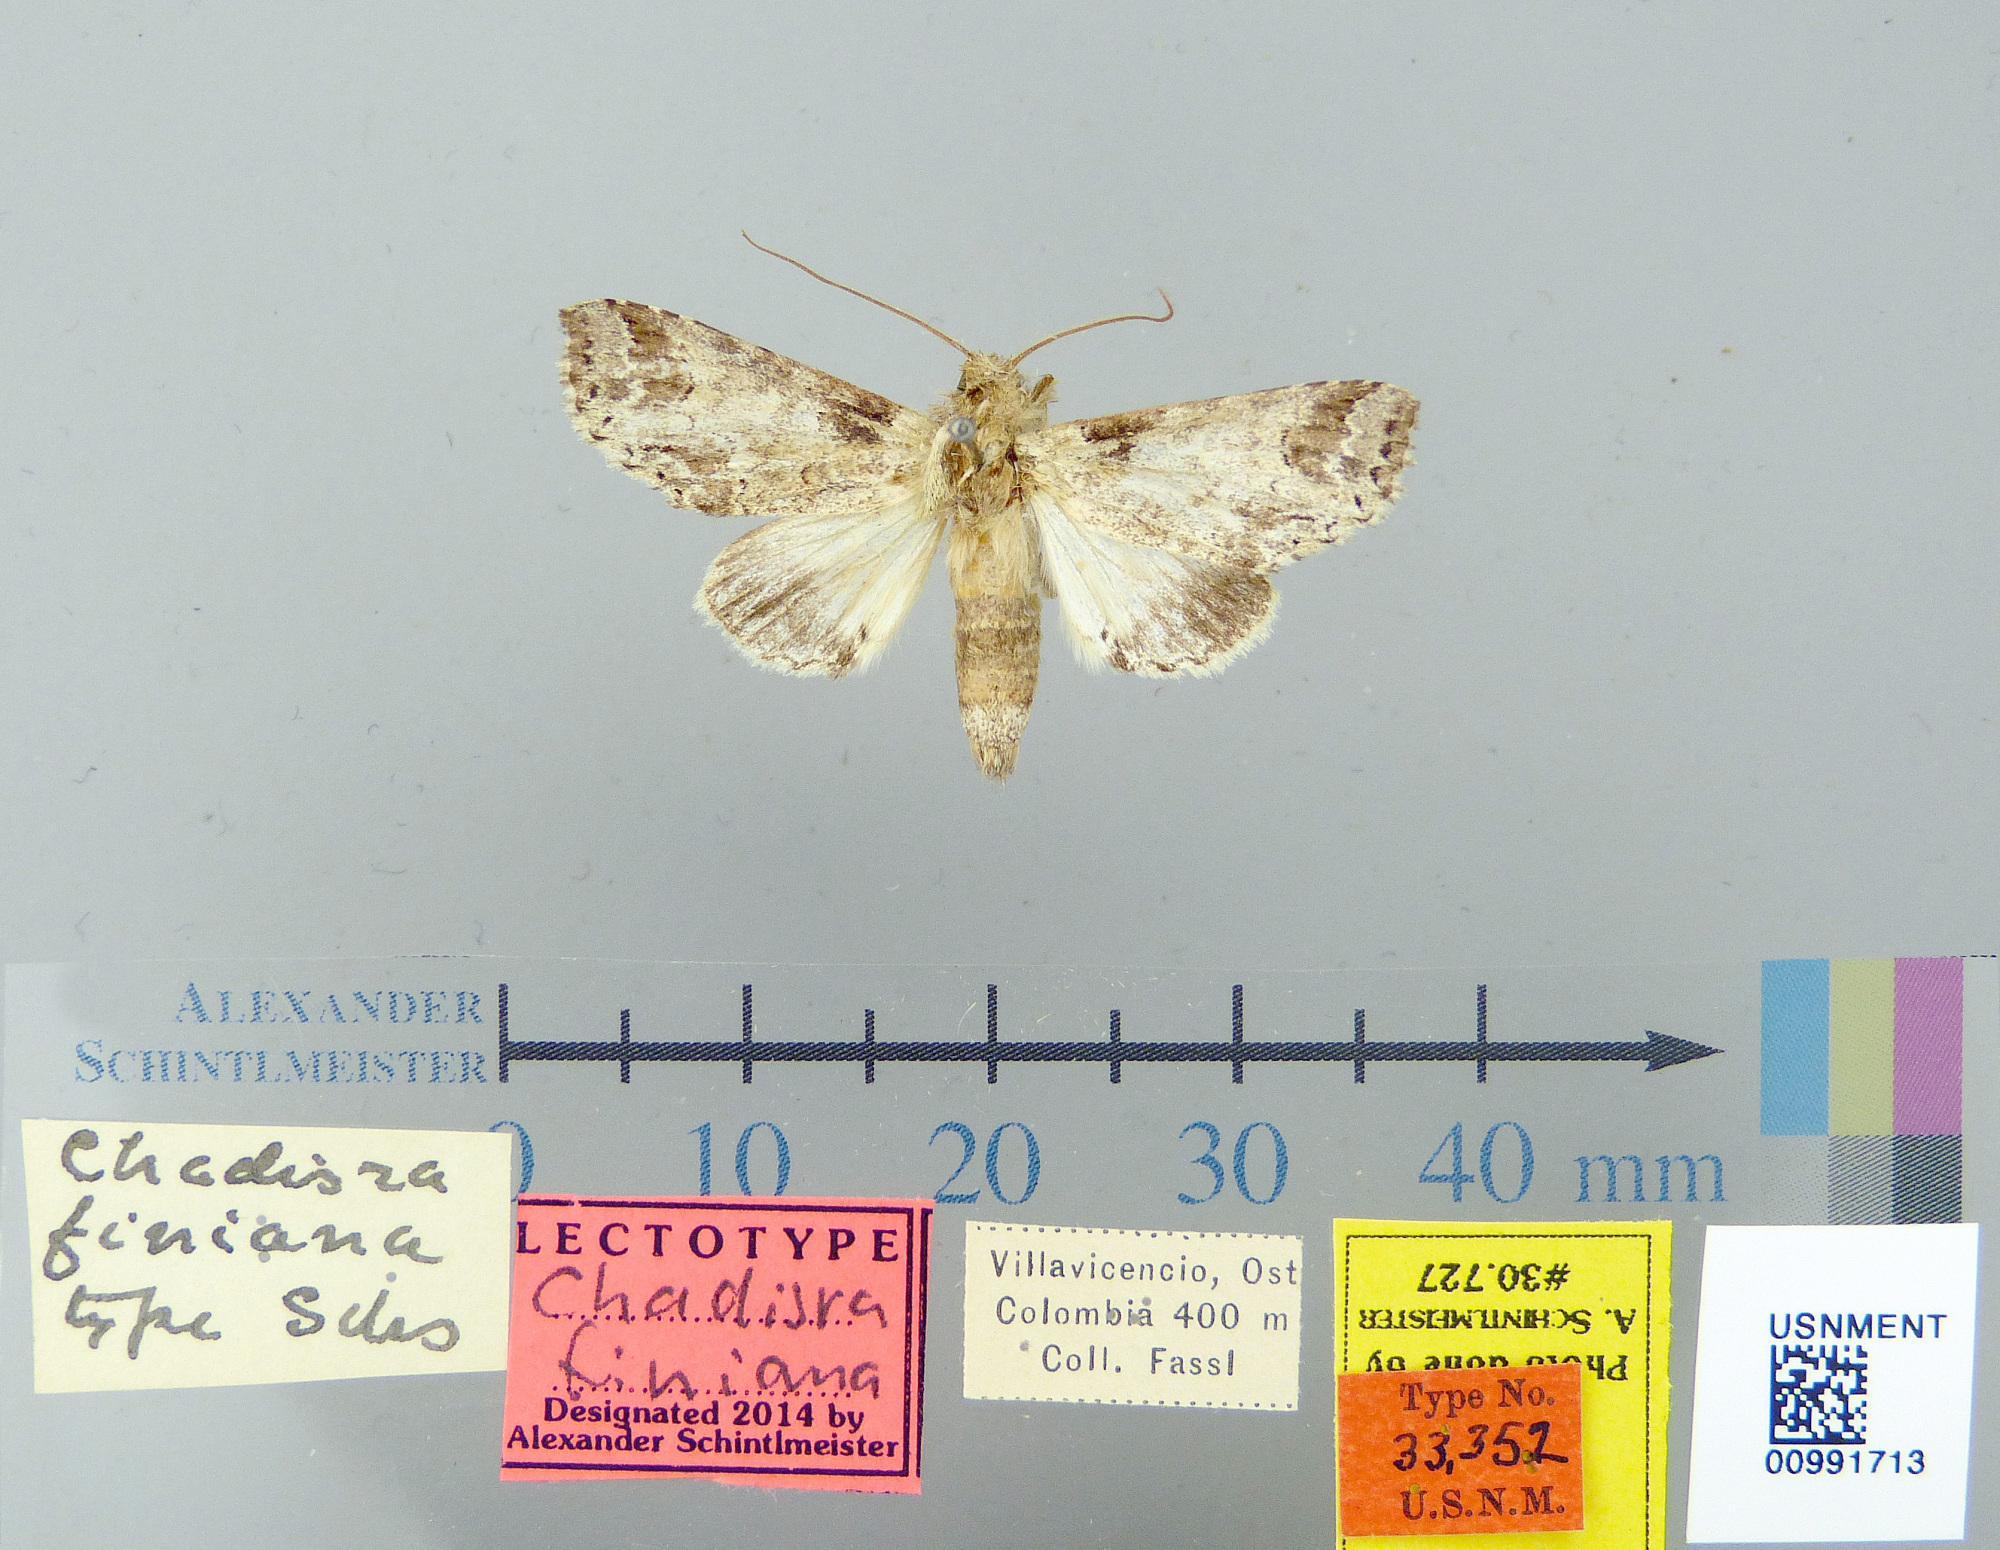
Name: Chadisra finiana
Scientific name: Chadisra finiana Schaus, 1928
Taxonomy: Animalia, Arthropoda, Insecta, Lepidoptera, Notodontidae
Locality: Villavecencia, Meta, Colombia
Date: [Not Stated]